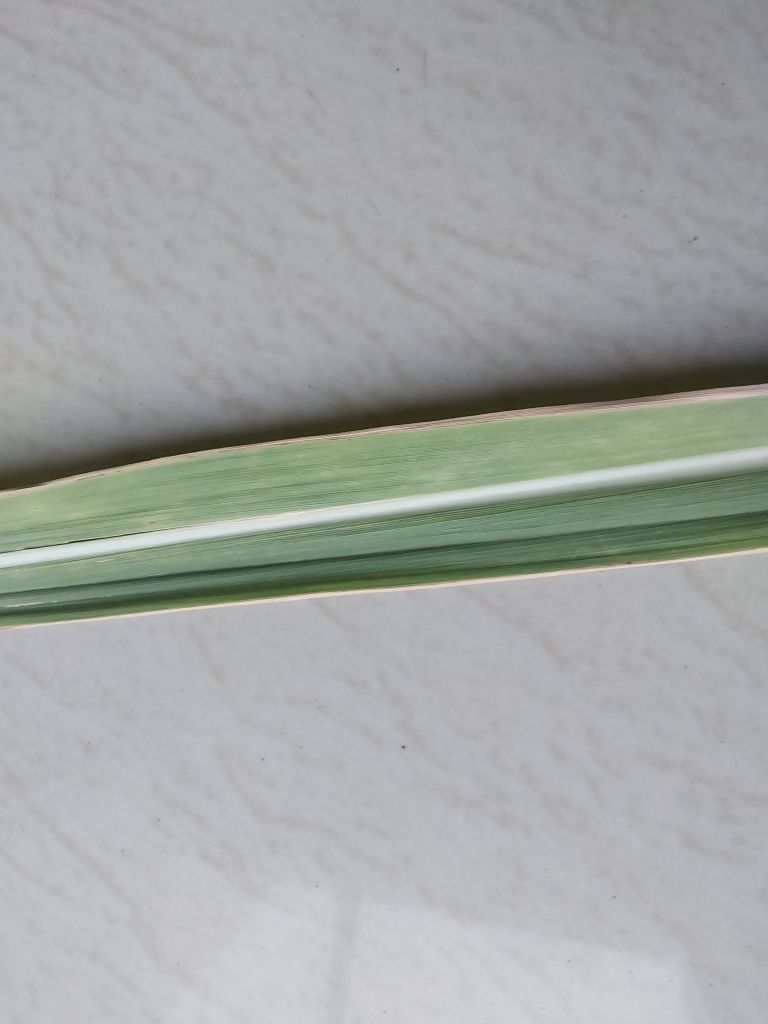
Label: BrownRust